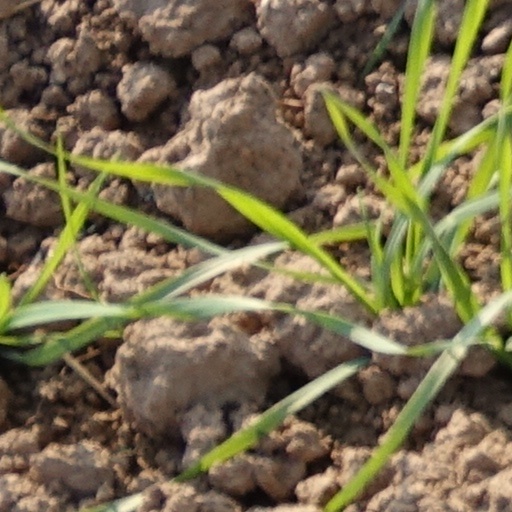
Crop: wheat